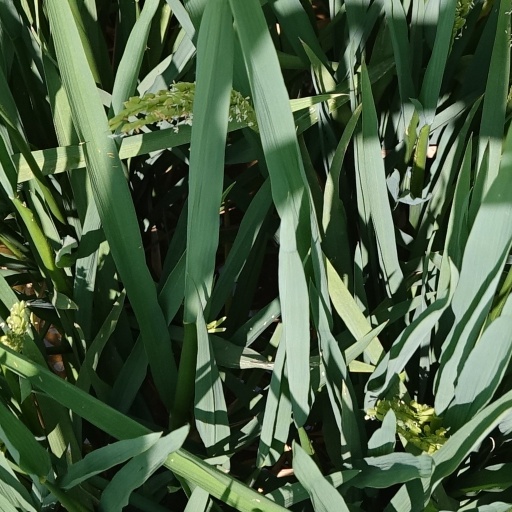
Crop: rice